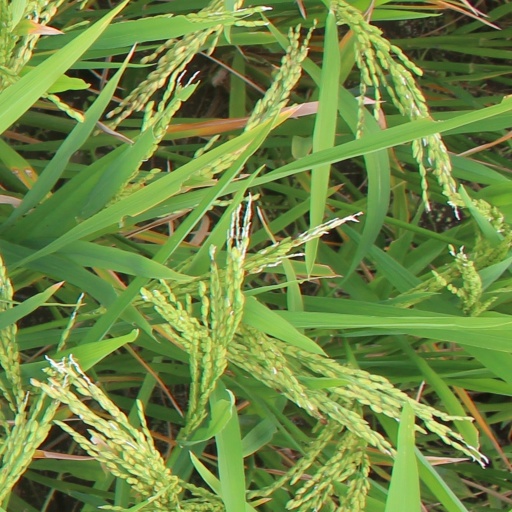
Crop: rice